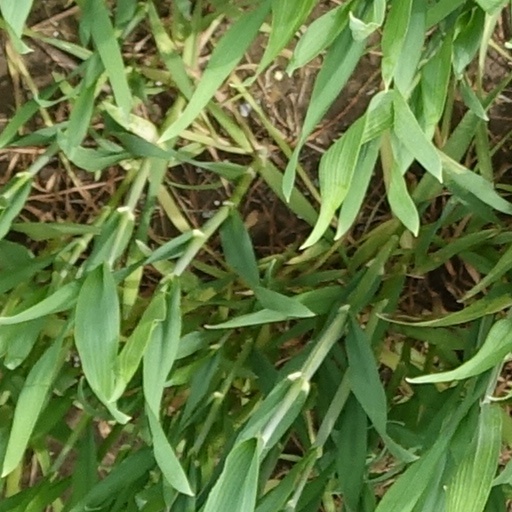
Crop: wheat